Polish Air Force

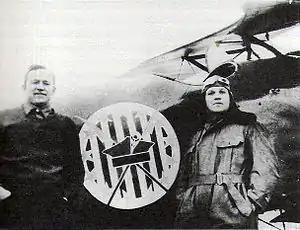
American volunteers, Merian C. Cooper and Cedric Fauntleroy, fighting in the Polish Air Force as part of the Polish 7th Air Escadrille, known as the "Kościuszko Squadron", 1920

Poland was under German and Austro-Hungarian occupation until the armistice, but the Poles started to take control as the Central Powers collapsed. Initially, the Polish air force consisted of mostly German and Austrian aircraft, left by former occupiers or captured from them, mostly during the Greater Poland Uprising. These planes were first used by the Polish Air Force in the Polish-Ukrainian War in late 1918, during combat operations centered around the city of Lwów (now Lviv). On 2 November 1918 pilot Stefan Bastyr performed the first combat flight of Polish aircraft from Lwów.